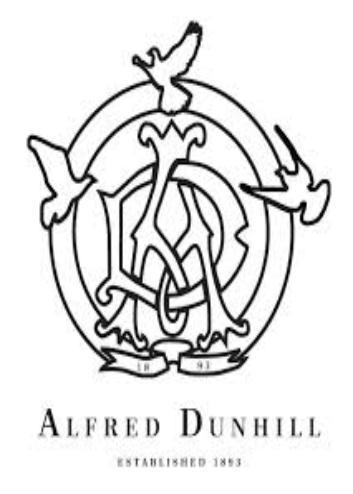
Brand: Alfred Dunhill
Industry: Clothes